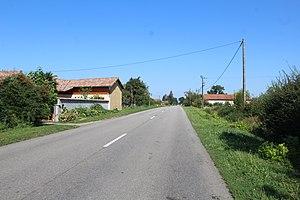
La route départementale D2 à Biziat.
Biziat est une commune française, située dans le département de l'Ain en région Auvergne-Rhône-Alpes.